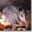
Label: possum